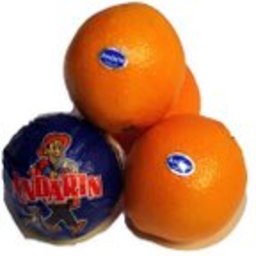
Label: peels